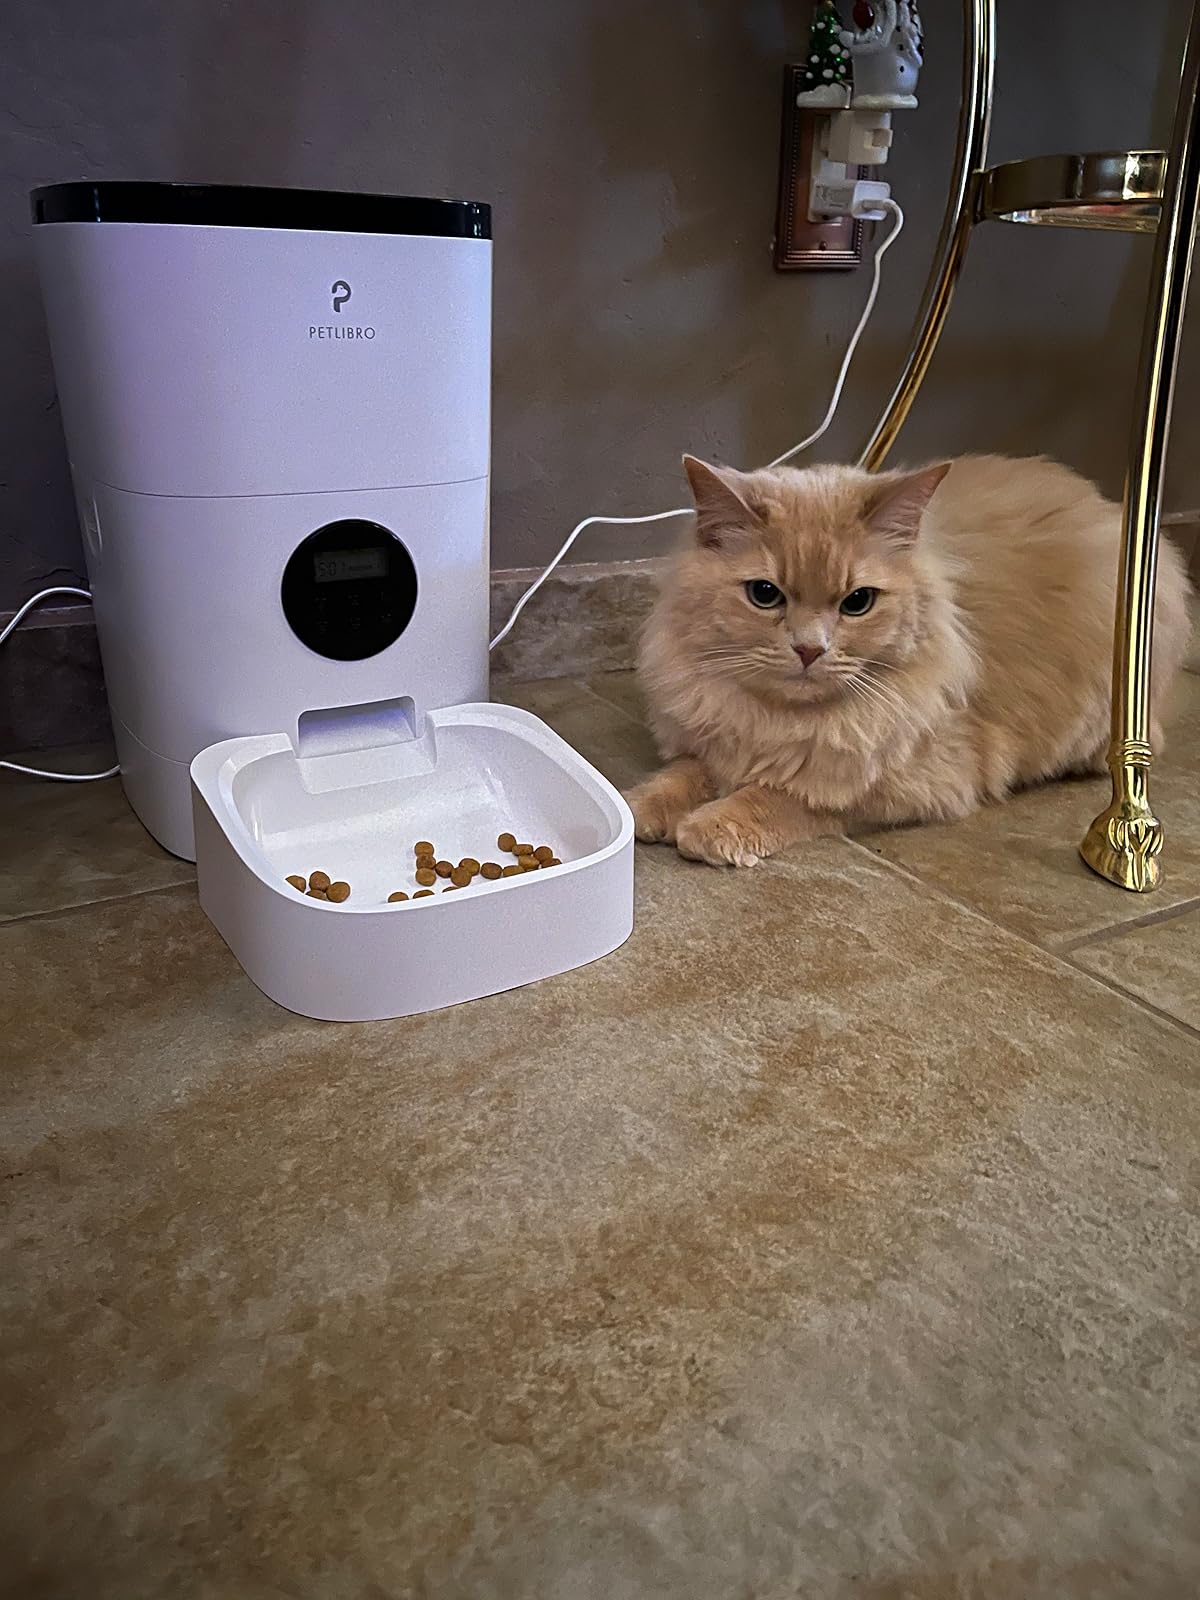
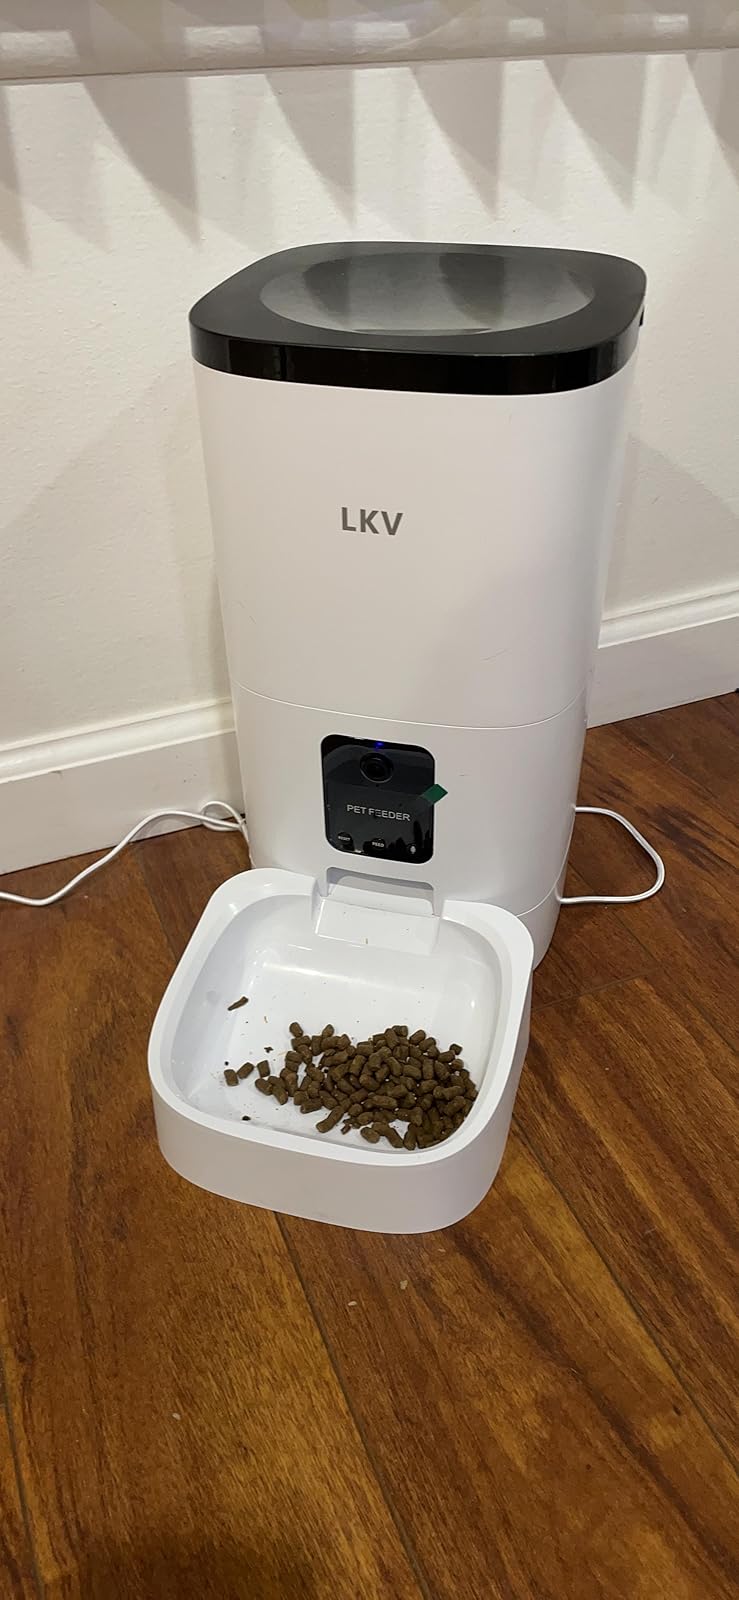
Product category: items_feeder
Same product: no